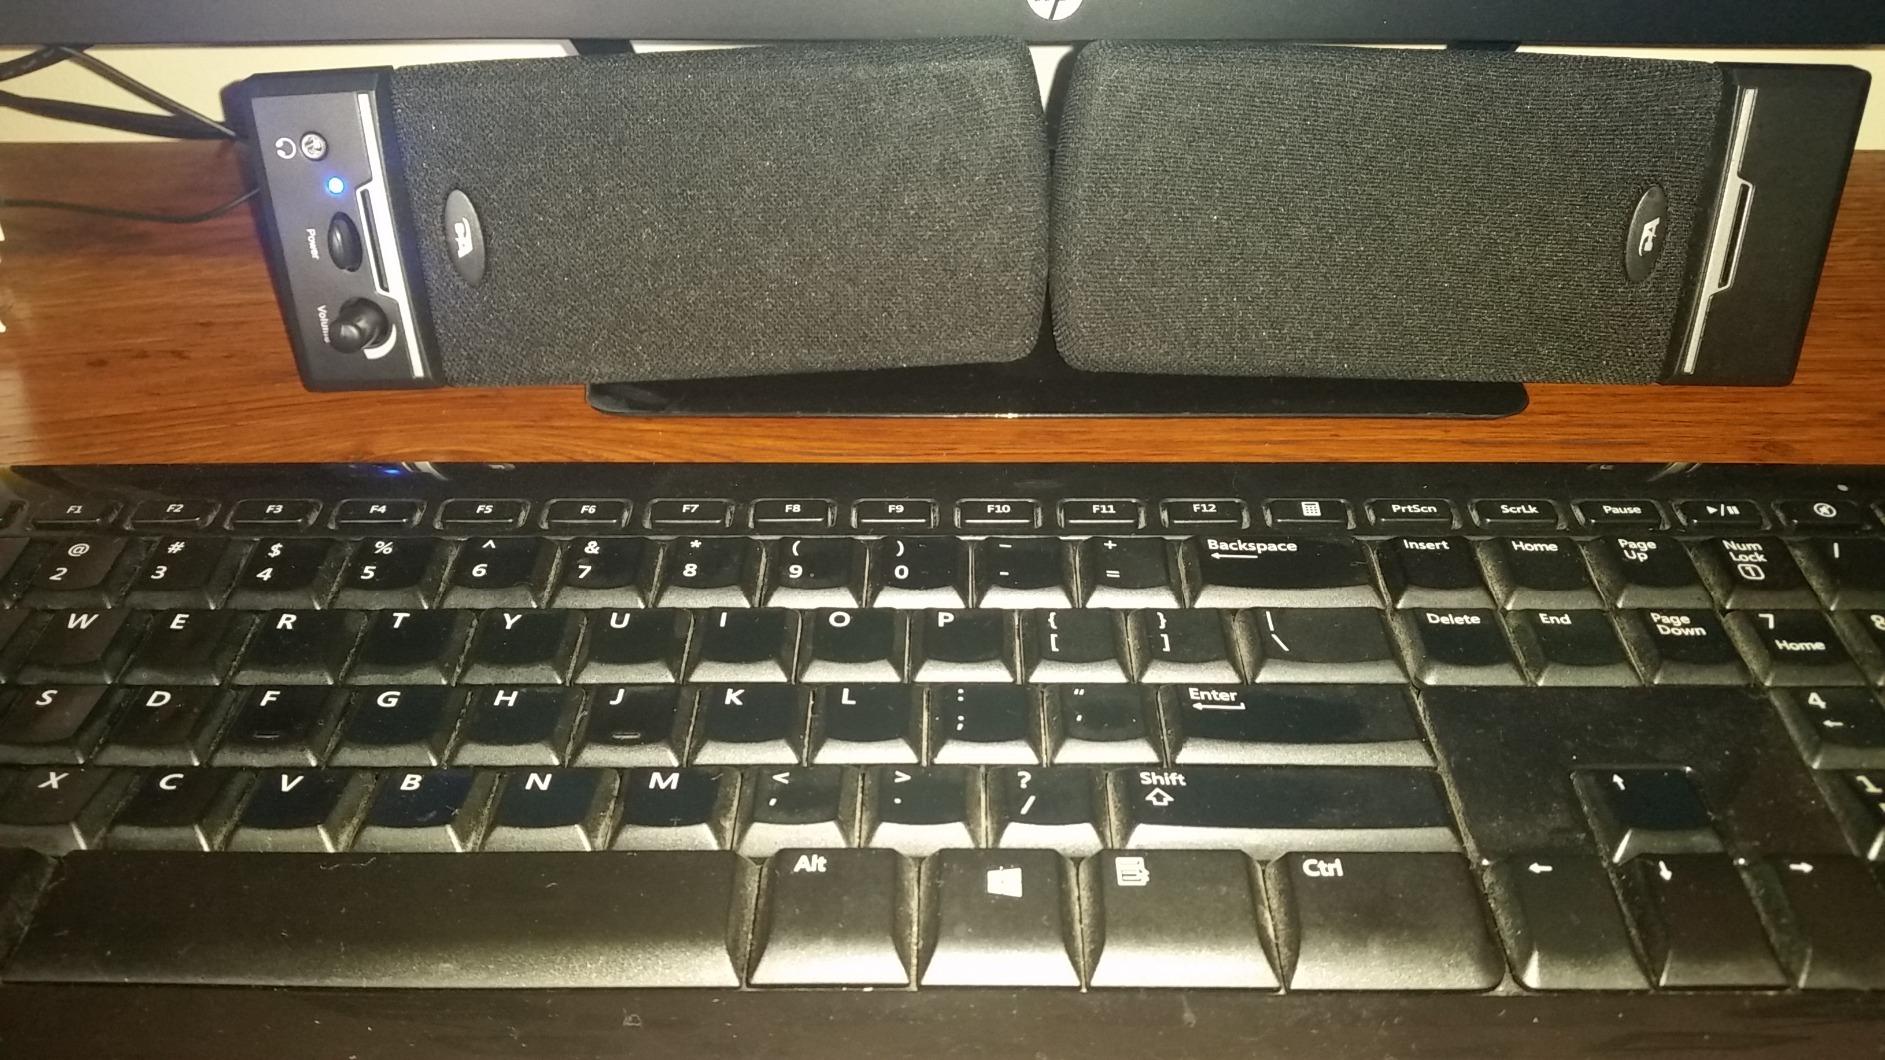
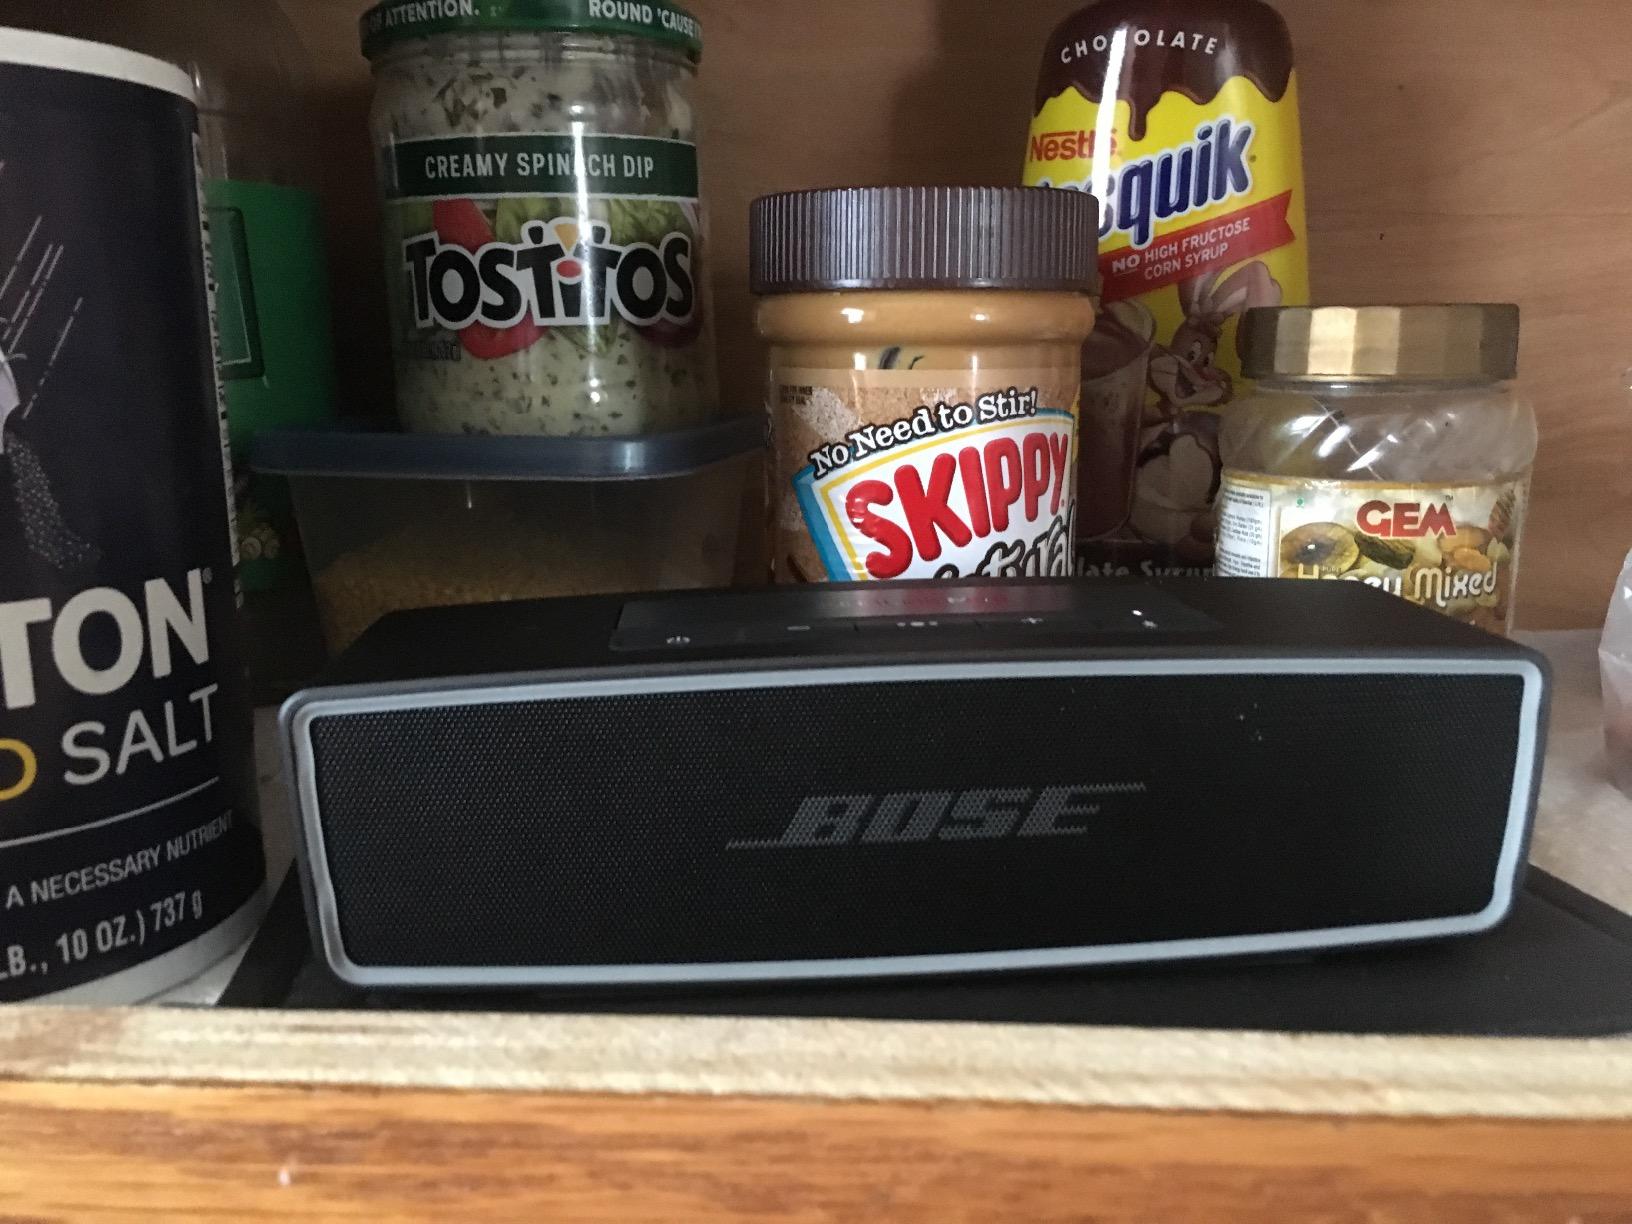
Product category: speaker
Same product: no